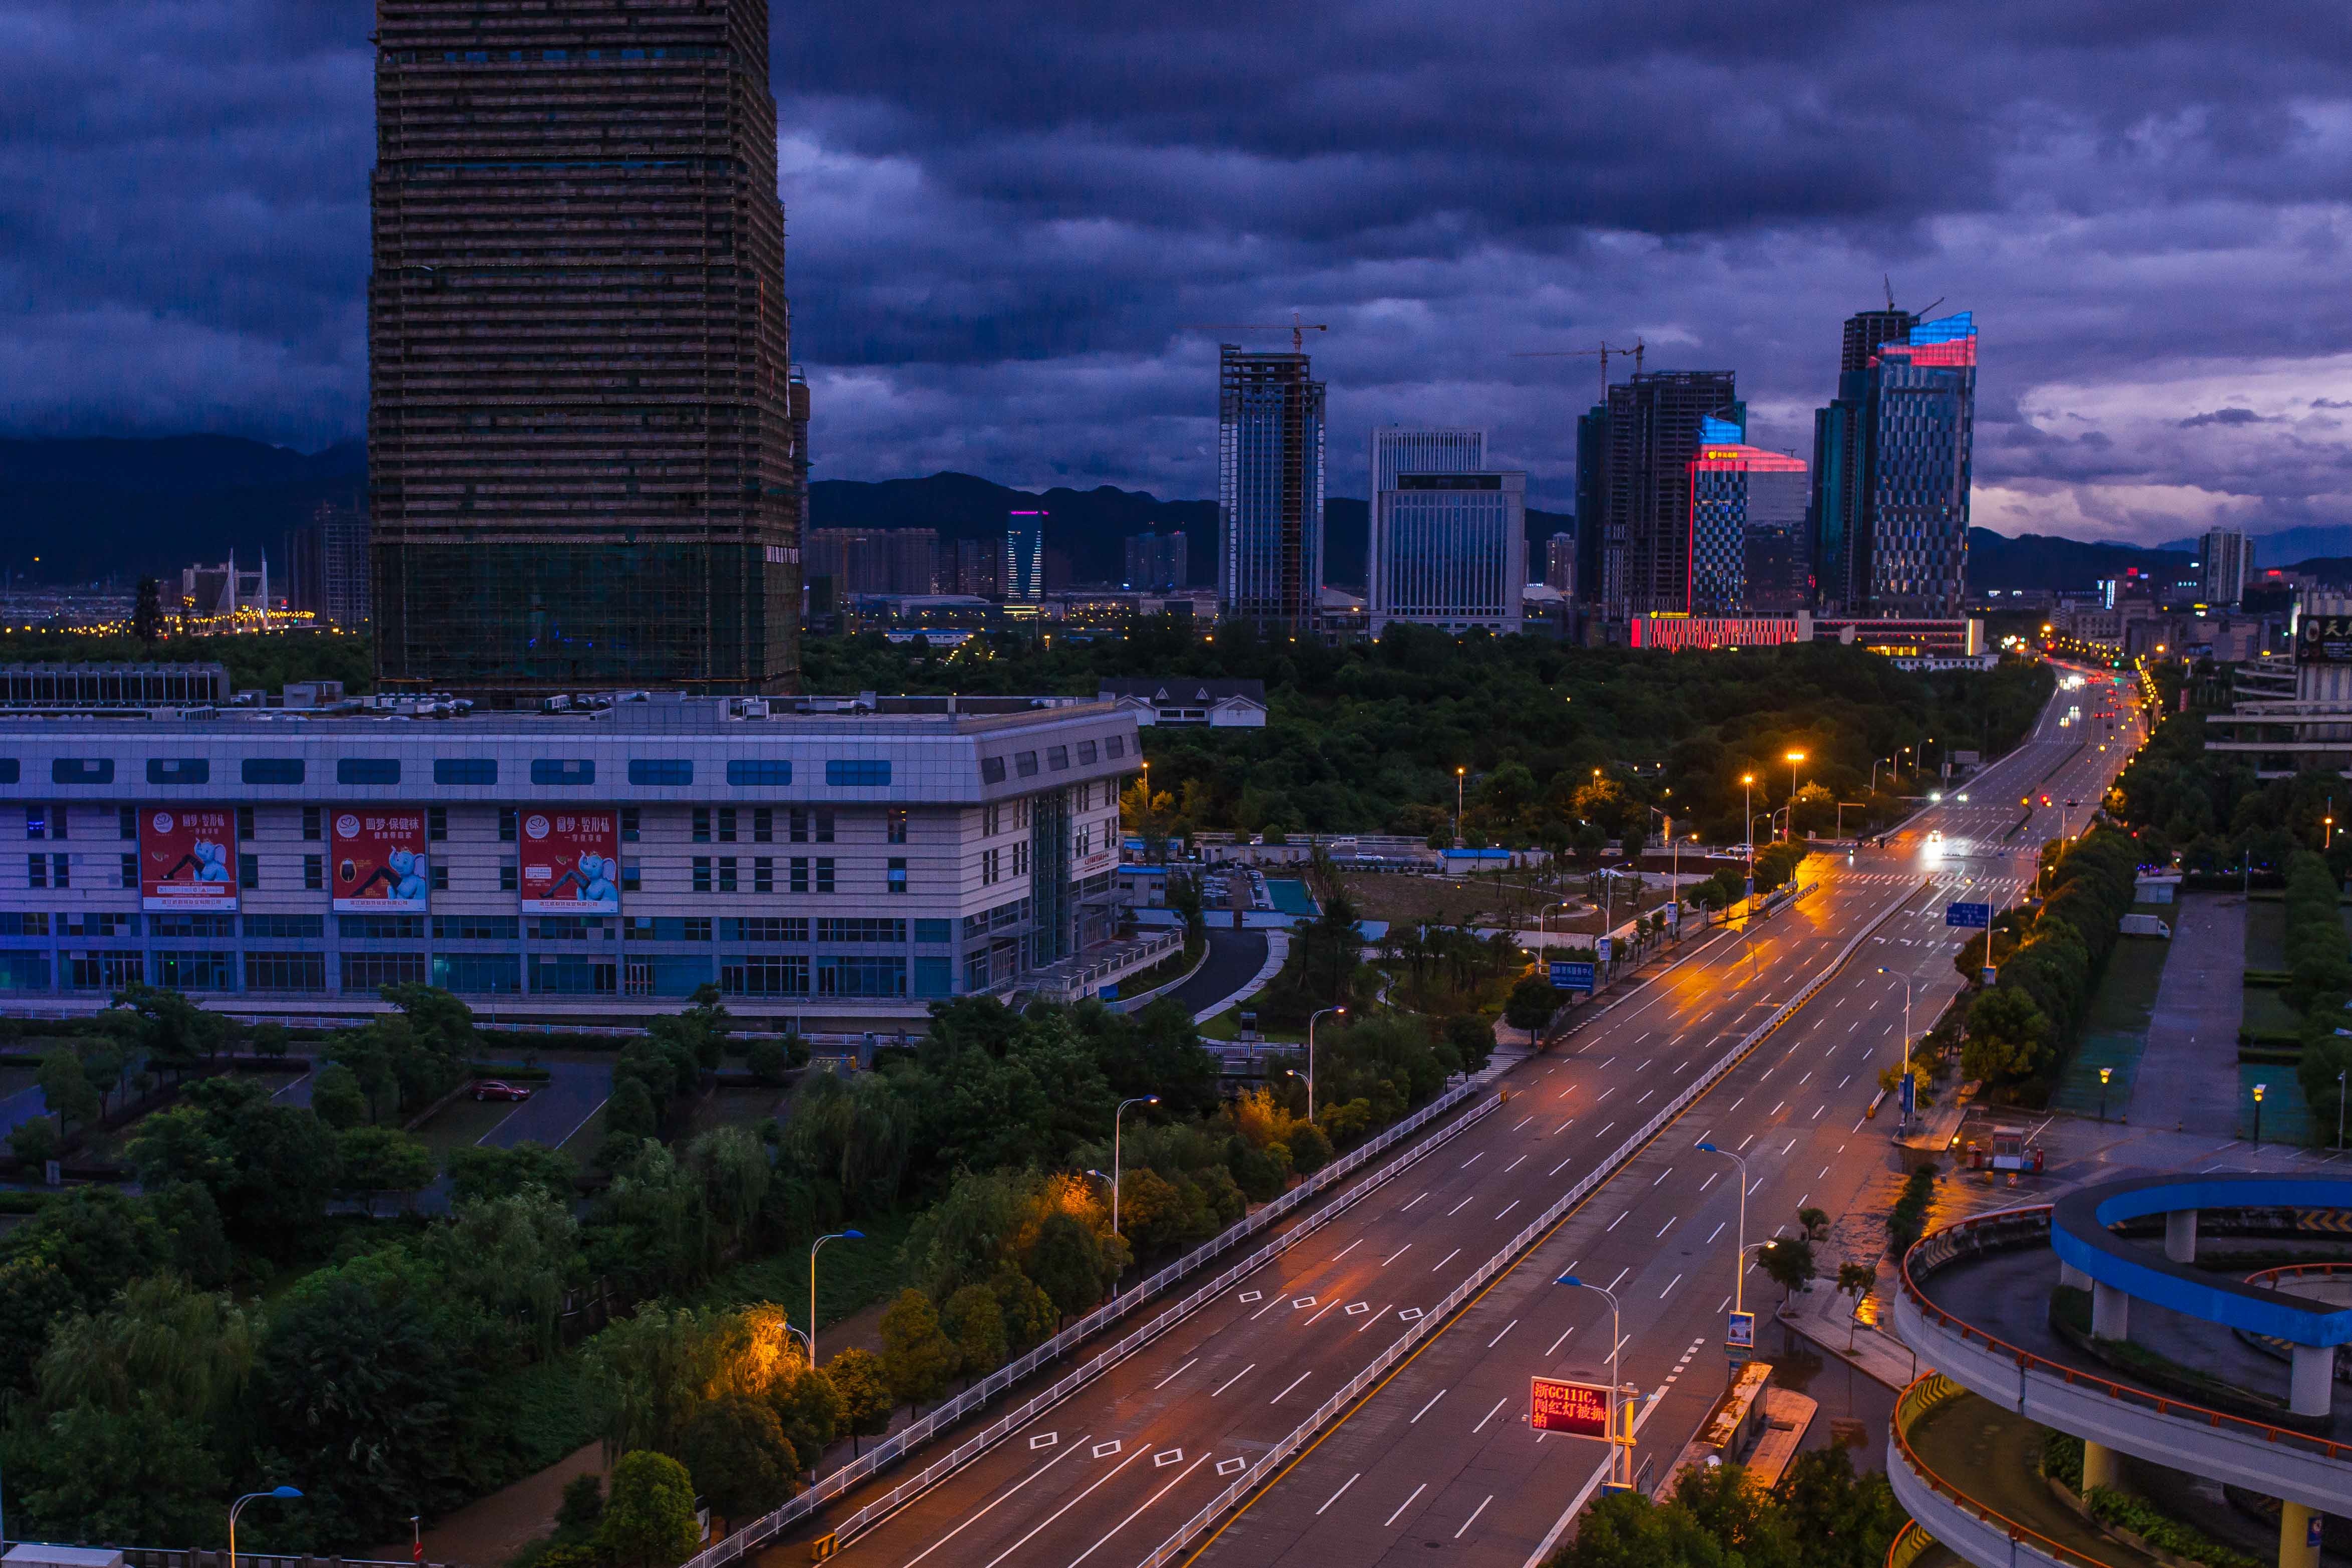
horizon, skyline, traffic, night, city, skyscraper, cityscape, downtown, dusk, evening, landmark, tower block, metropolis, urban area, residential area, human settlement, metropolitan area